Scott Snibbe

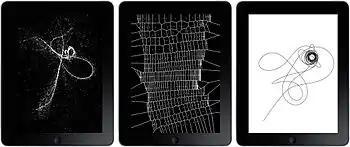
Gravilux, Bubble Harp, and Tripolar, 2010. Apps for iPad, iPhone, and iPod Touch by Scott Snibbe based on interactive artwork for the screen from 1997 to 2002

Snibbe has taught media art, animation, and computer science at UC Berkeley, NYU's Courant Institute of Mathematics, California Institute of the Arts, and the San Francisco Art Institute. He serves as an advisor to The Institute for the Future and The Sundance Institute.